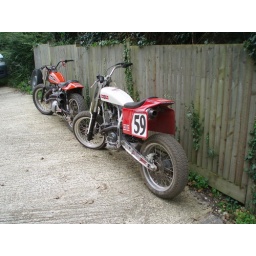
Knight style with boards , in red , white or black . Often seen with cut down side boards. KTB.RM49.